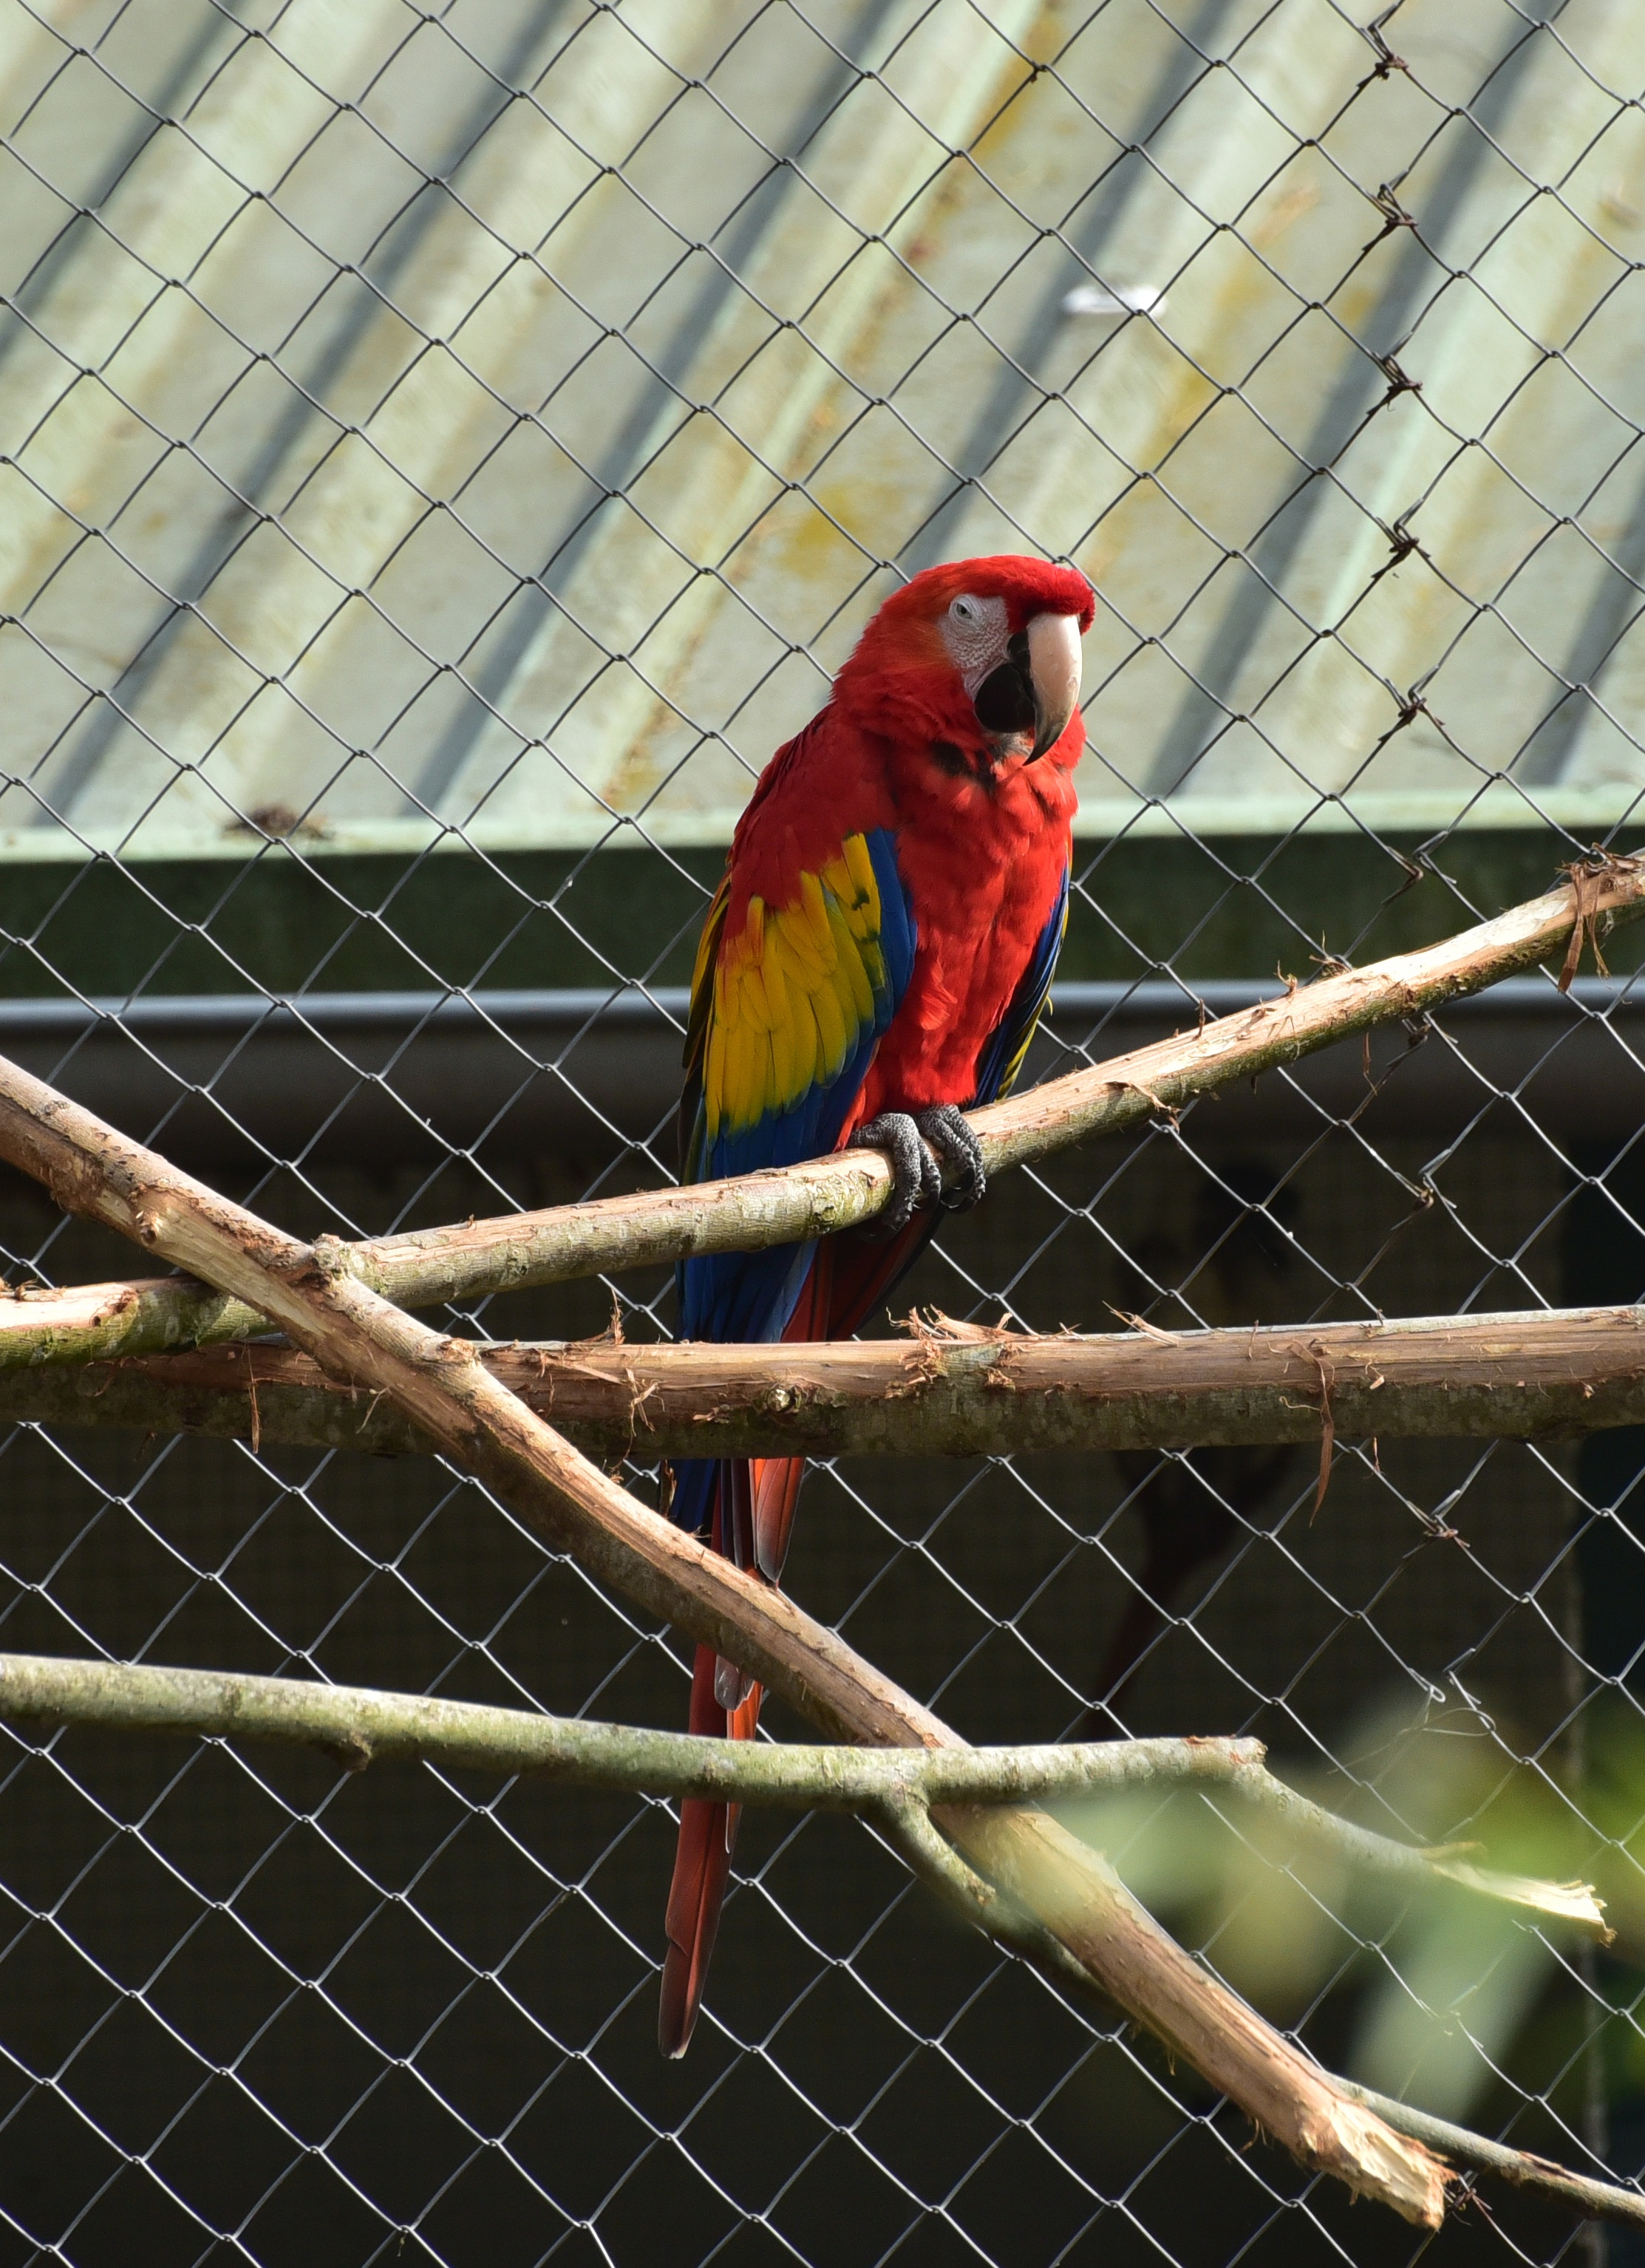
bird, wing, animal, spring, red, beak, tropical, colorful, fauna, plumage, lovebird, macaw, vertebrate, parrot, bill, finch, animal world, ara, scarlet macaw, perching bird